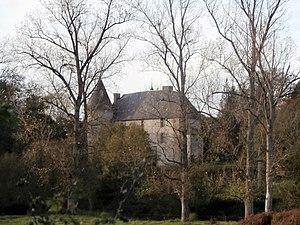
Château du XVe siècle (France, Limousin, Creuse)
Cet article recense les monuments historiques de la Creuse, en France.
Gartempe est une commune française située dans le département de la Creuse en région Nouvelle-Aquitaine.
Le château de Gartempe est situé au bourg de Gartempe, sur la commune du même nom, dans le département de la Creuse, région Nouvelle-Aquitaine, en France.